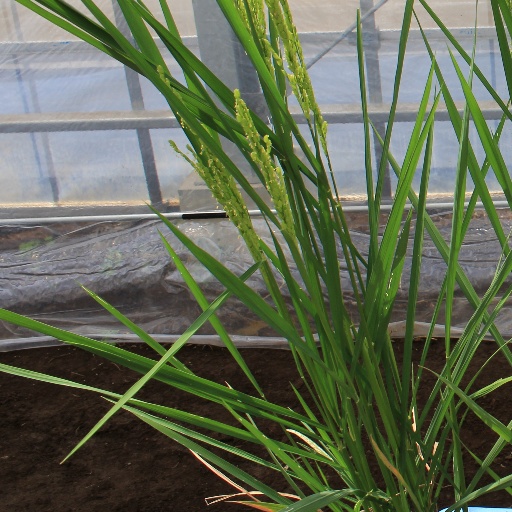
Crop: rice